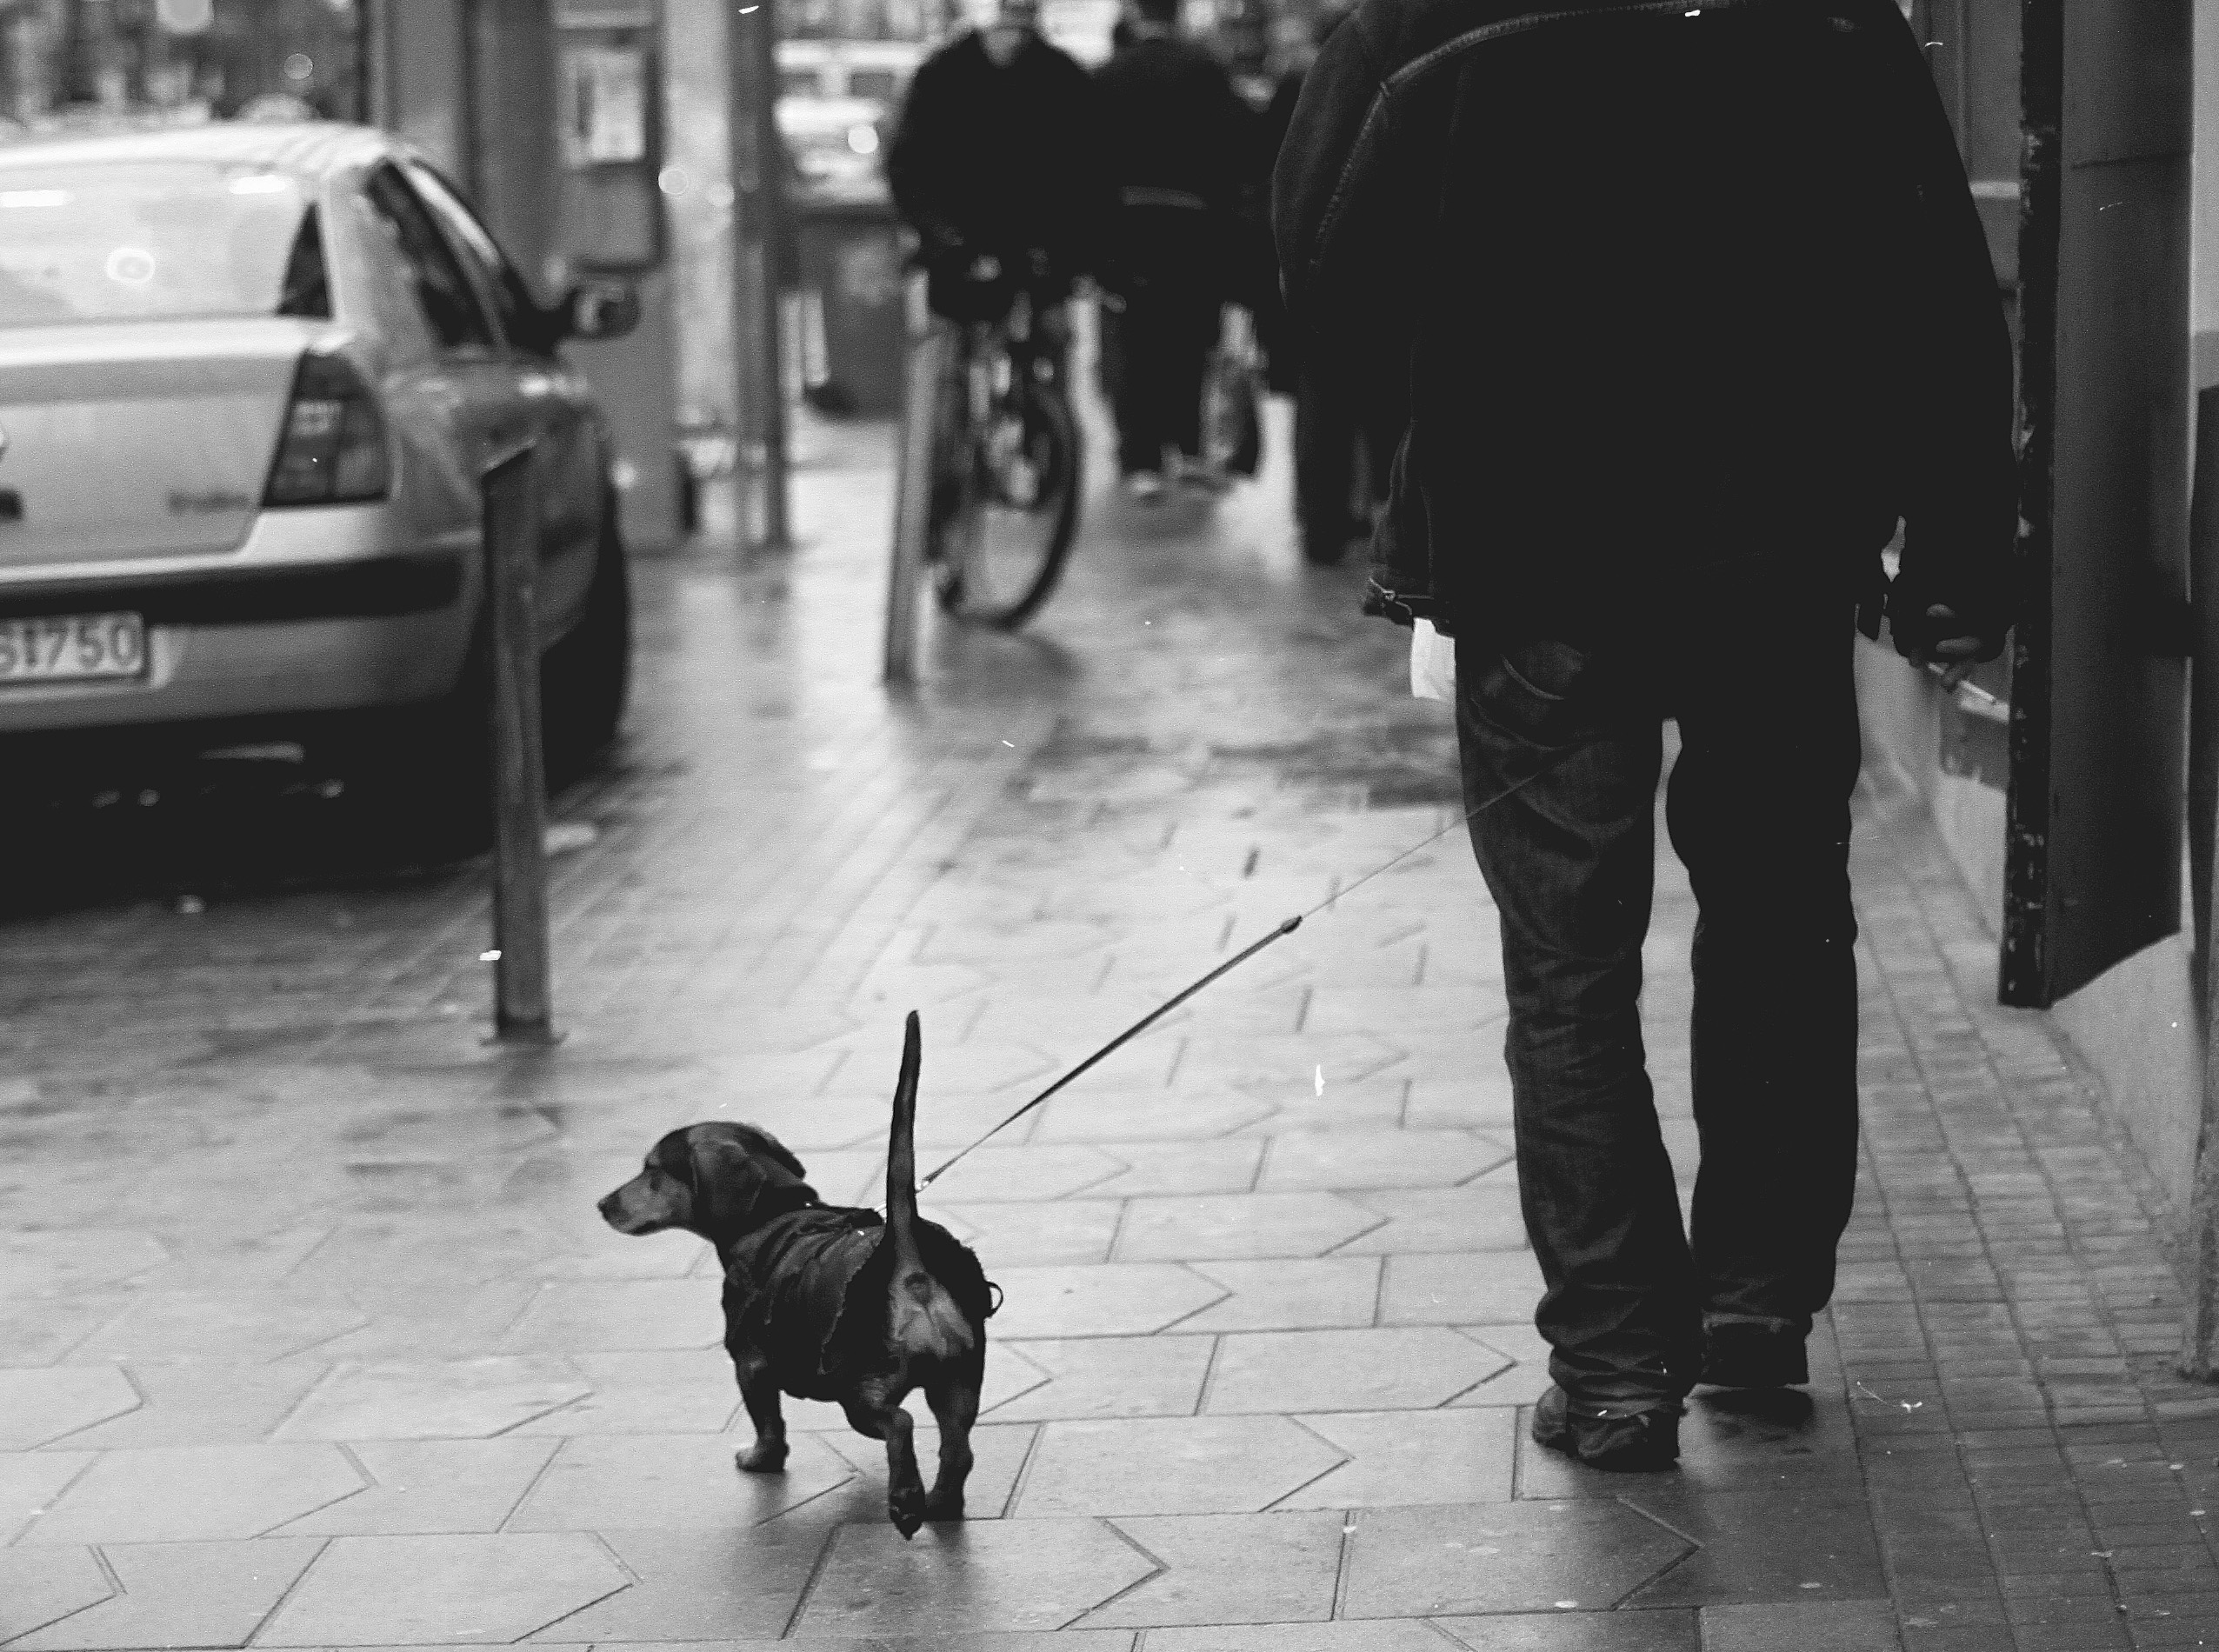
pedestrian, black and white, road, street, dog, weather, black, monochrome, infrastructure, snapshot, dog walking, monochrome photography, dog like mammal